Langrisser: The Descendants of Light

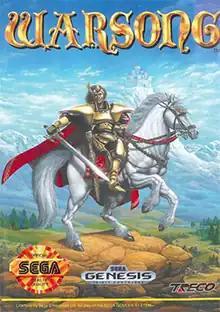
North American cover art

, originally spelled Lungrisser in the Mega Drive version and first released in North America as Warsong, is a tactical role-playing game developed by Nippon Computer Systems (NCS). The first in the "Langrisser" series, it blended tactical warfare with RPG elements, similar to the "Fire Emblem" series. It was initially released for the Mega Drive/Genesis console and later the PC Engine (in Super CD-ROM² format), the former version being published by Treco in America. The PC-Engine version was released under the title "Langrisser: The Descendants of Light". It was later re-released alongside "Der Langrisser" (a remake of "Langrisser II") in a compilation for the Sega Saturn and PlayStation. That compilation was released for the PlayStation Network in 2009. A full remake of "Langrisser I & II" was also released in 2019 on both Sony PlayStation 4 and Nintendo Switch and on PC in 2020, featuring new graphics and BGM and also new playable characters and multiple paths through the game for "Langrisser I".